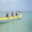
Label: ship